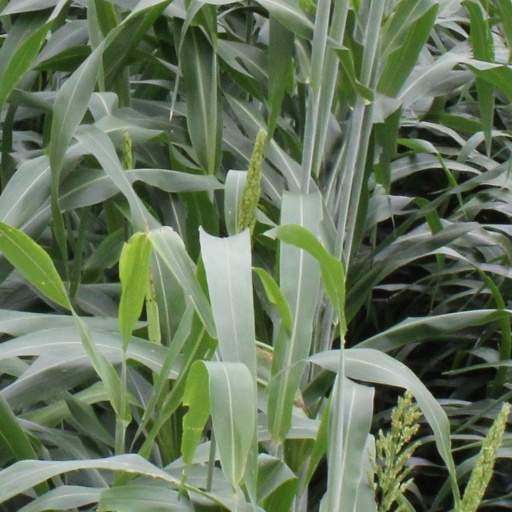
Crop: sorghum